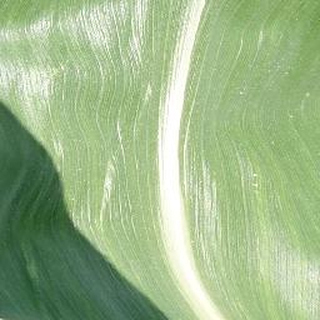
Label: healthy_corn